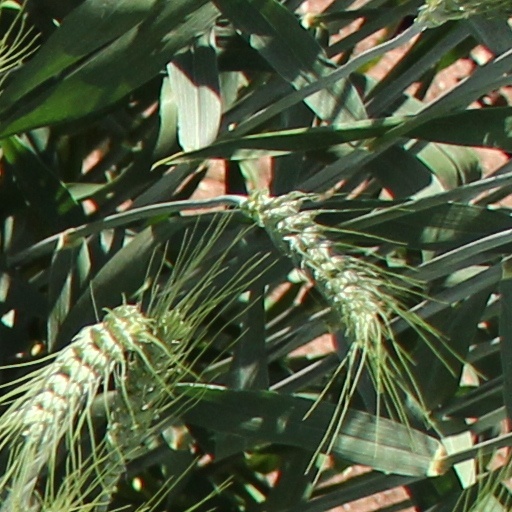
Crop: wheat